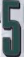
Number: 5